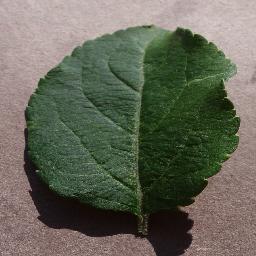
Label: Apple___healthy